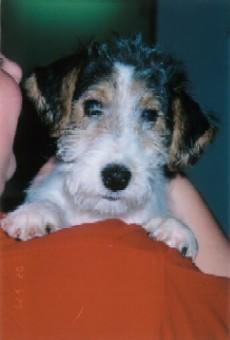
wire-haired_fox_terrier